Anthony Ashley Cooper, 1st Earl of Shaftesbury

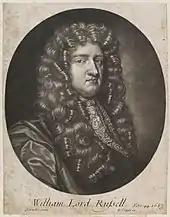
William Russell, Lord Russell (1639–1683) was one of Shaftesbury's closest political allies during the Exclusion Crisis; a leader in the House of Commons, he introduced the Exclusion Bill on 11 May 1679

Following Shaftesbury's fall from royal favour, Arlington attempted to effect a reconciliation, in November 1673 convincing the French ambassador to offer Shaftesbury a bribe in exchange for supporting the French party at court. Shaftesbury refused this offer, saying he could never support "an interest that was so apparently destructive to [England's] religion and trade". Instead, he allied himself with the Spanish party at court, and urged peace with the Netherlands. He also continued to urge the king to divorce and remarry.